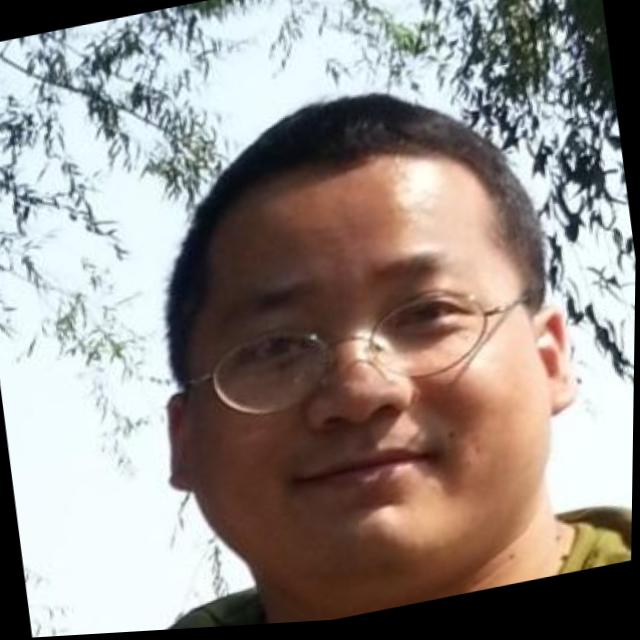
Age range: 21-44